Mytilini Strait

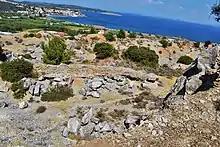
As seen from Lesbos, Panagiouda coast

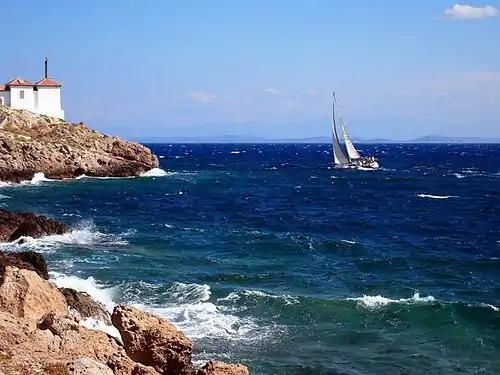
Coast in Mytilene

The Mytilini Strait is a strait in the Aegean Sea that separates the Greek island of Lesbos from Turkey.